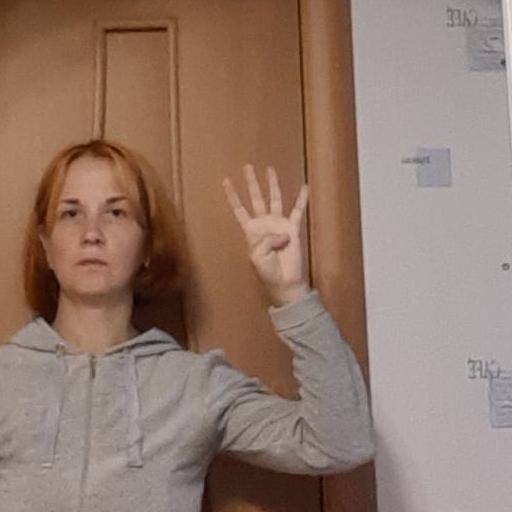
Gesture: four